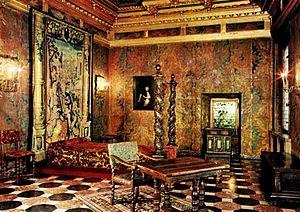
Le château du Wawel est un château des roi de Pologne situé sur la colline du Wawel, à Cracovie, l'ancienne capitale de la Pologne. Ses origines remontent au Xe siècle, mais le bâtiment actuel doit son aspect extérieur principalement à la période Renaissance. Aujourd'hui, le château est un prestigieux musée d'État polonais et il est inscrit sur la liste du patrimoine mondial de Unesco.